Casas de los Sánchez-Ochando

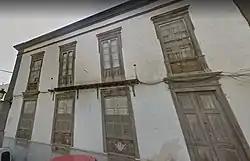

Casas de los Sánchez-Ochando "("English":" Sánchez-Ochando's houses) are a group of houses in the municipality of Santa María de Guía de Gran Canaria. They exemplify vernacular architecture, the traditional domestic architectural style of the "well-to-do class" of the Canary Islands. Two specimens remain.